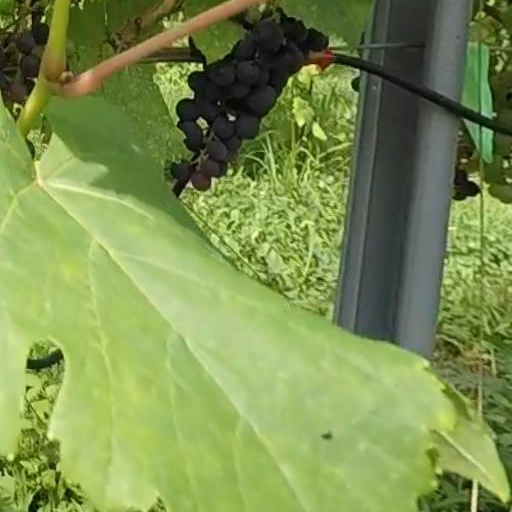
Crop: grape